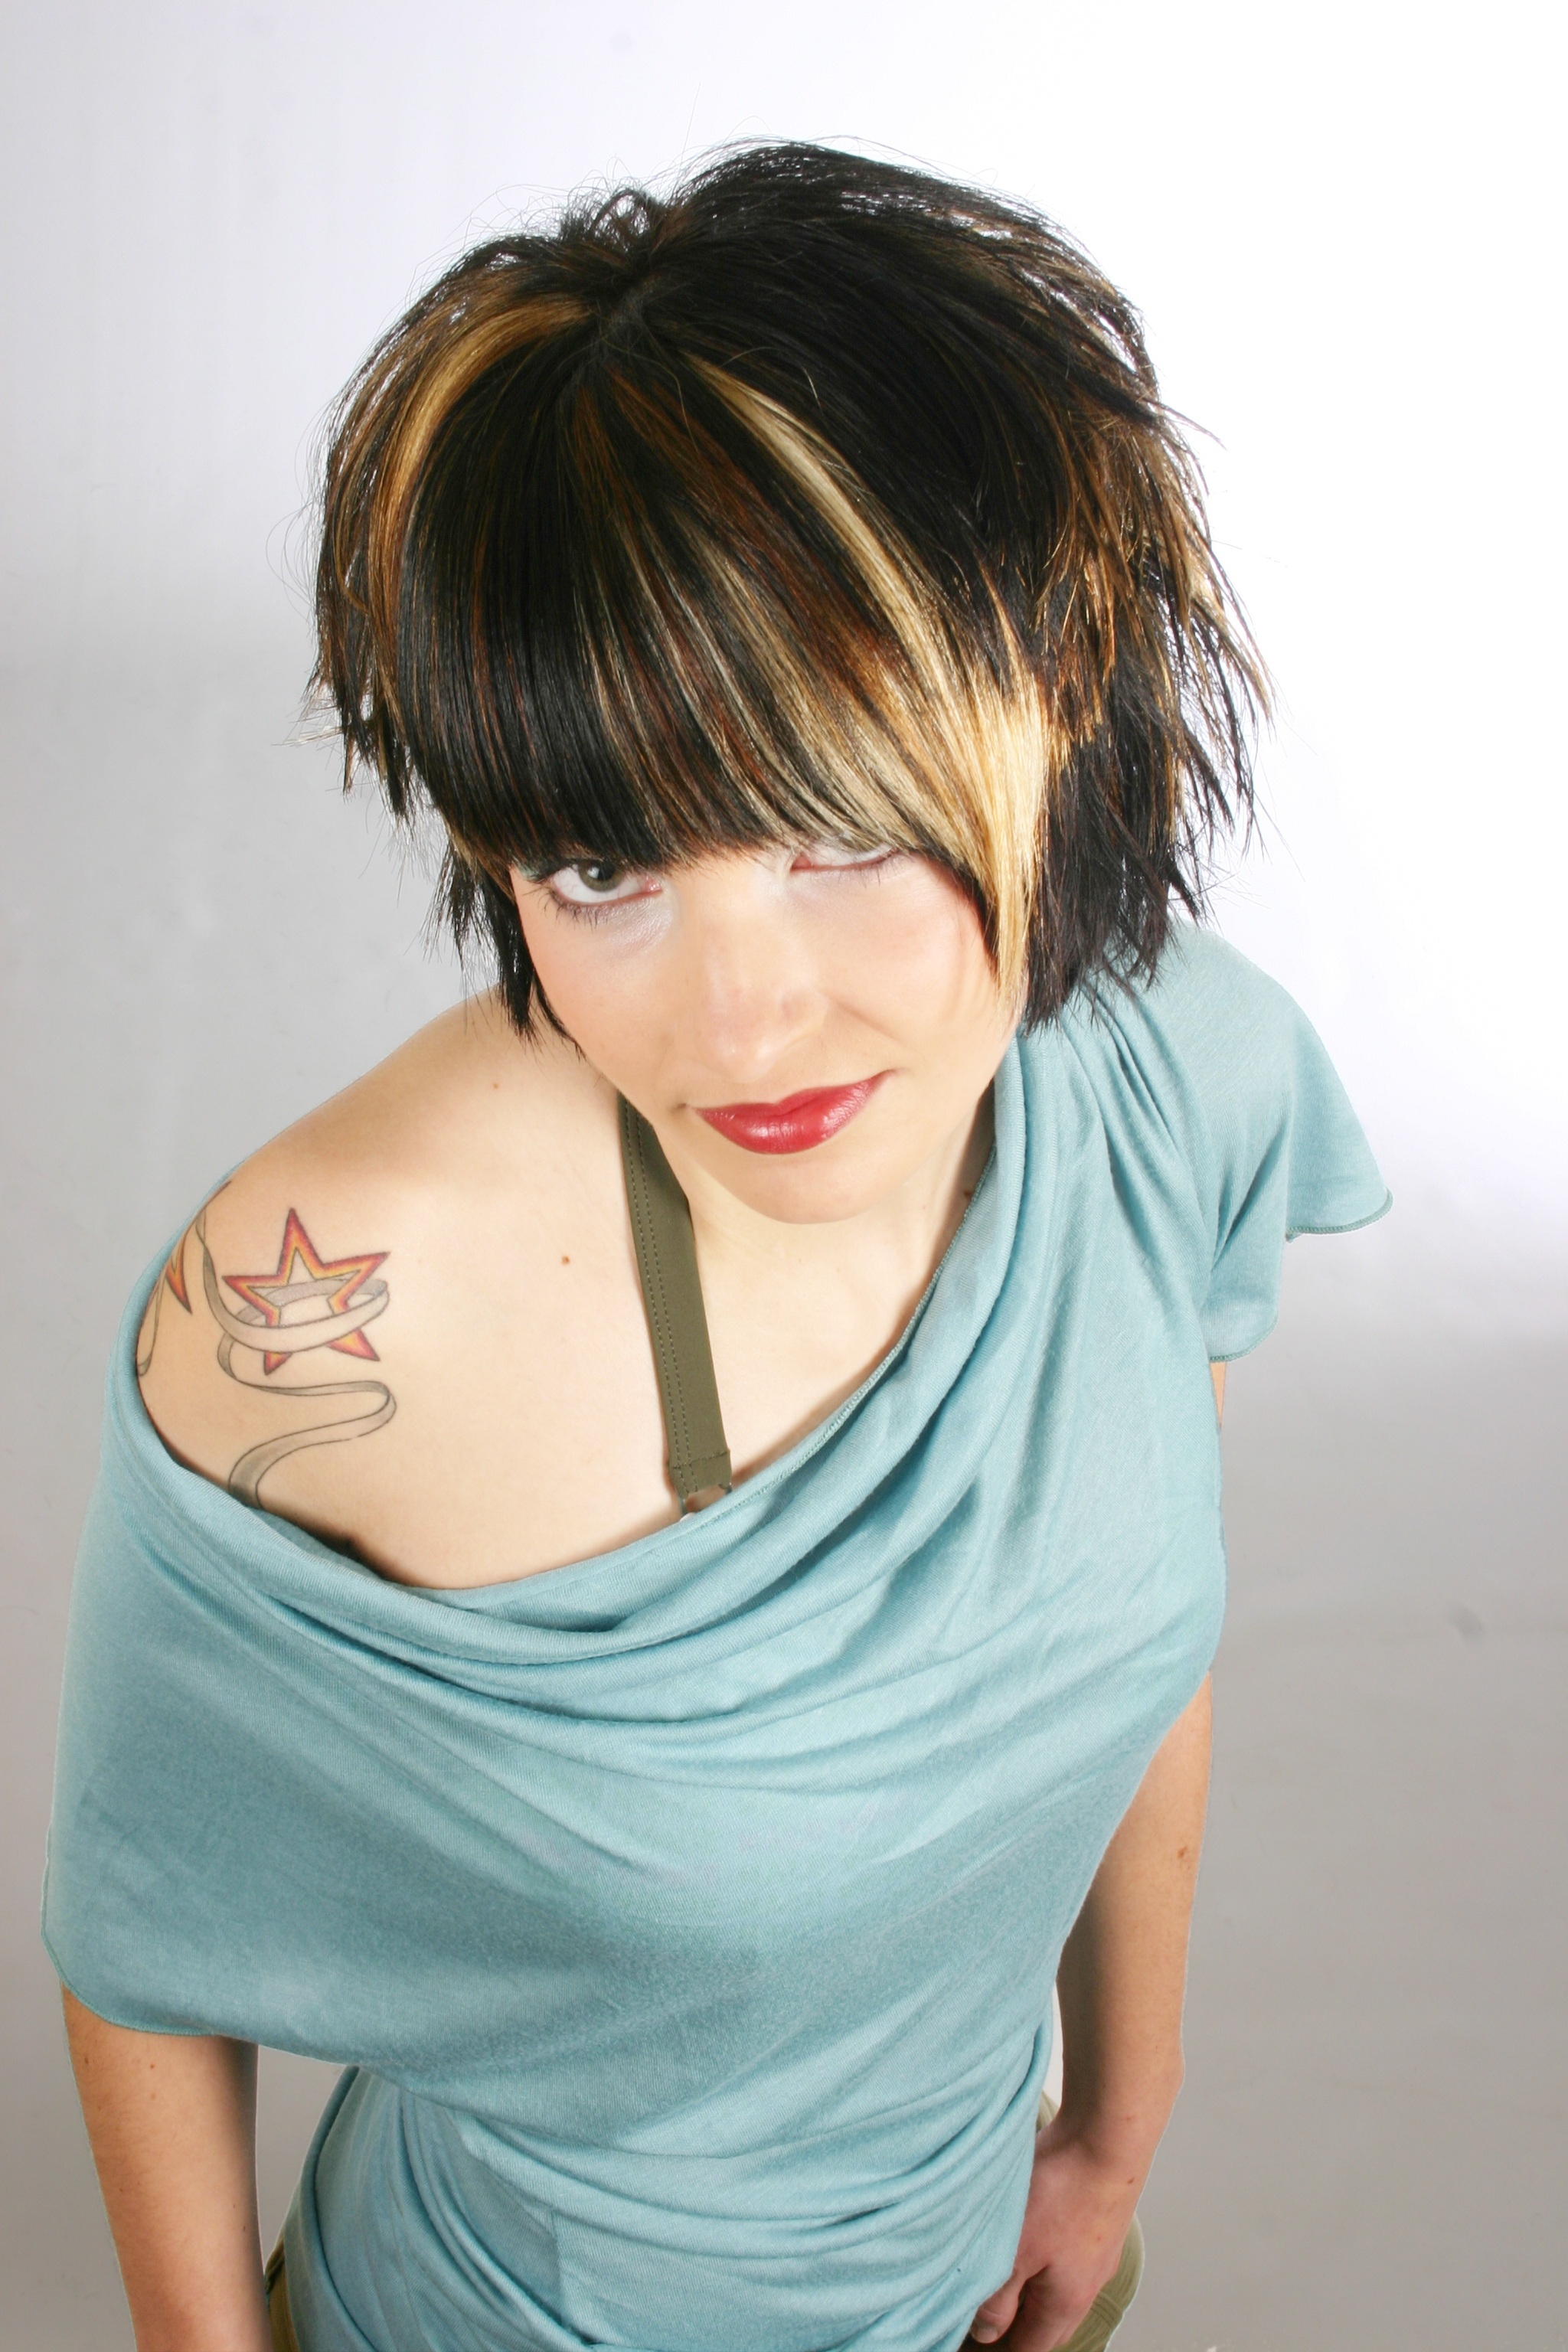
person, girl, woman, hair, photography, female, portrait, model, tattoo, studio, clothing, arm, shoulder, hairstyle, long hair, human body, black hair, face, dress, neck, legs, eye, head, skin, beauty, beautiful, pretty, organ, costume, femininity, photo shoot, brown hair, sense, portrait photography